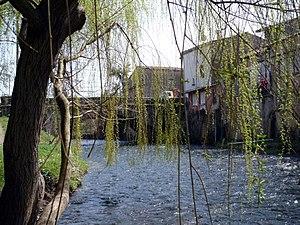
En recherchant sur Wikipédia le nom de la rivière qui coule dans le village de Léran dans le département de l'Ariège j'ai découvert que c'était ""Le Touyre"", aussi j'ai décidé de prendre cette dernière en photo pour agrémenter votre fichier. Cordialement à vous"
Léran est une commune française, située dans le département de l'Ariège en région Occitanie.
Le Touyre est une rivière du sud de la France, qui coule dans le département de l'Ariège, en ancienne région Midi-Pyrénées, donc de la nouvelle région Occitanie. C'est un affluent de l'Hers-Vif en rive gauche, donc un sous-affluent de la Garonne par l'Ariège.